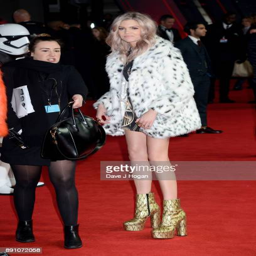
person attends the european premiere